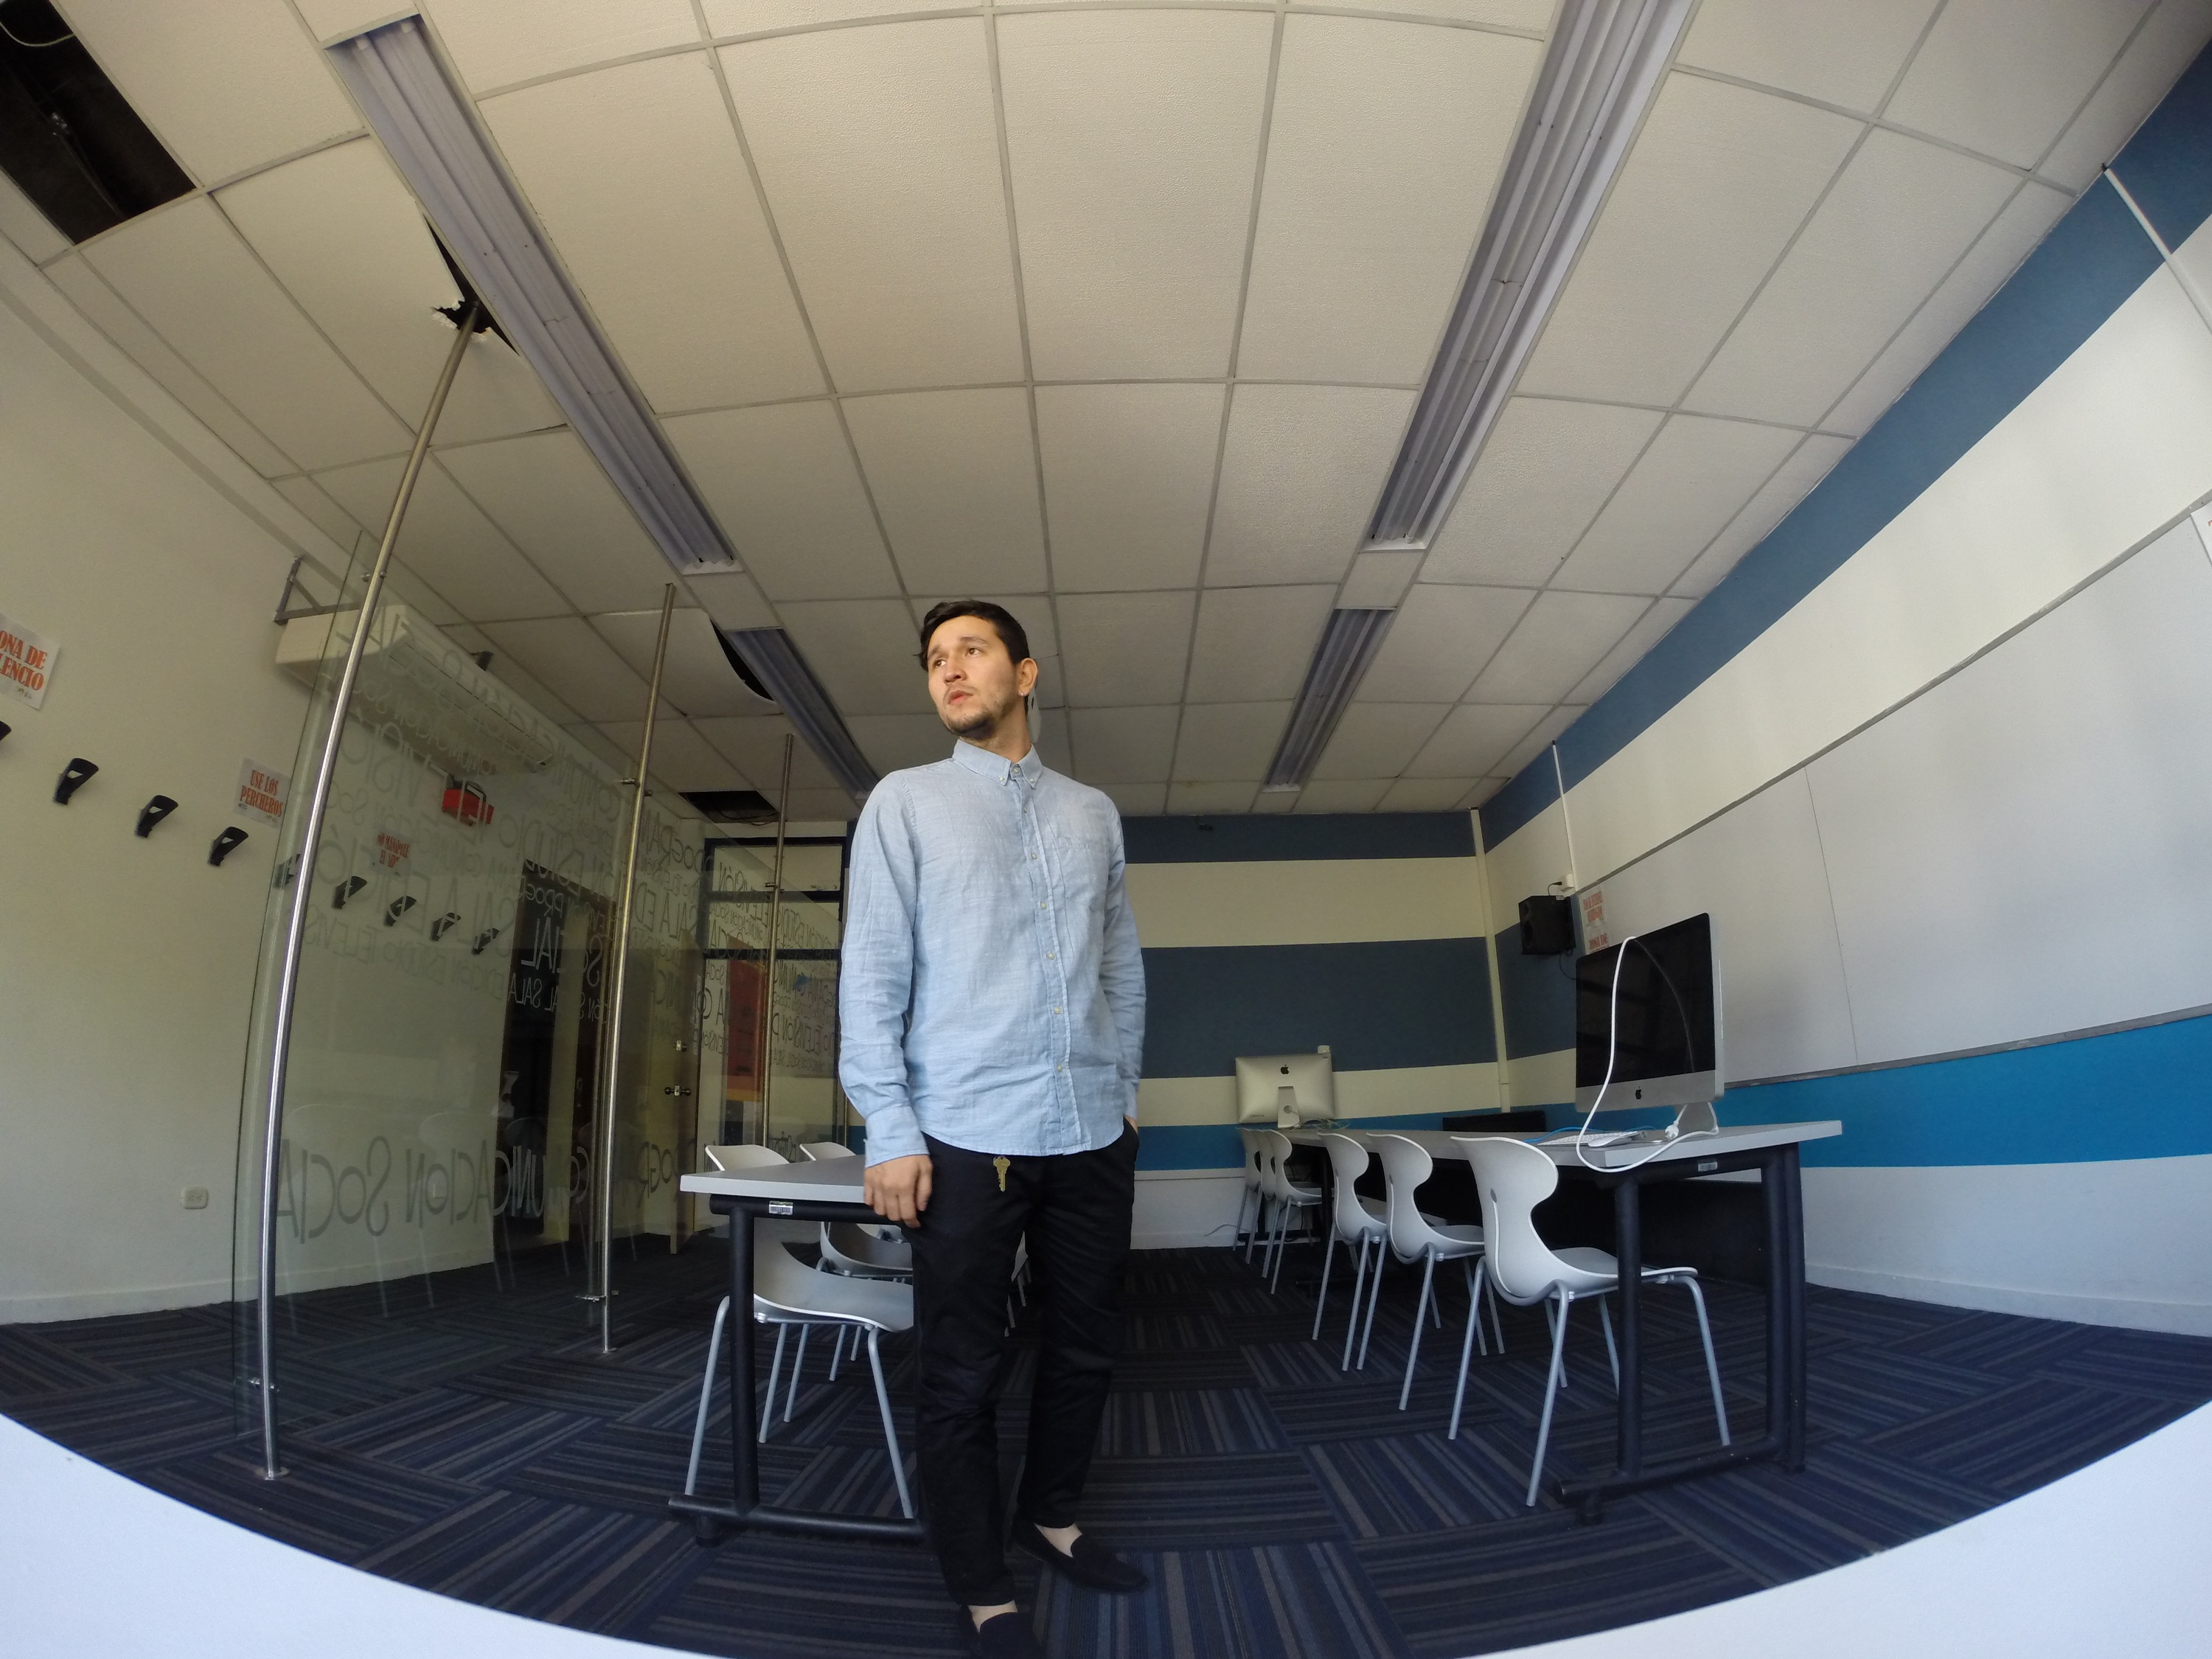
computer, mac, technology, ceiling, education, interior design, design, university, class, teacher, laboratorio